John McKee (rugby union coach)

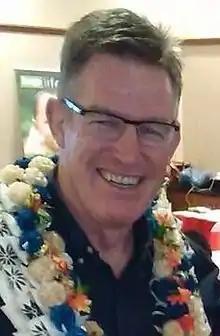
McKee in 2015.

John Gregory McKee is a rugby union coach from New Zealand. He is a former coach of the Fiji national rugby 15s team.